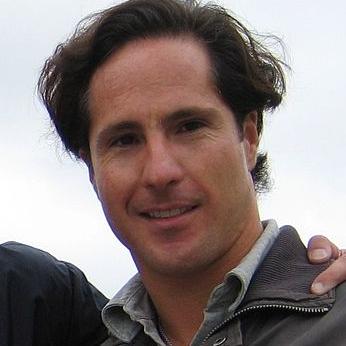
Age: 32